Sky position (RA, Dec in degrees): 192.397, 27.198
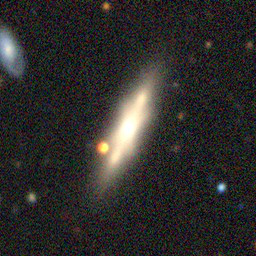
Galaxy morphology: Edge-on Galaxies with Bulge